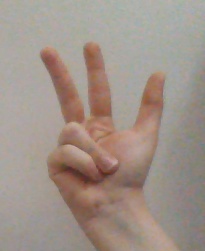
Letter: al